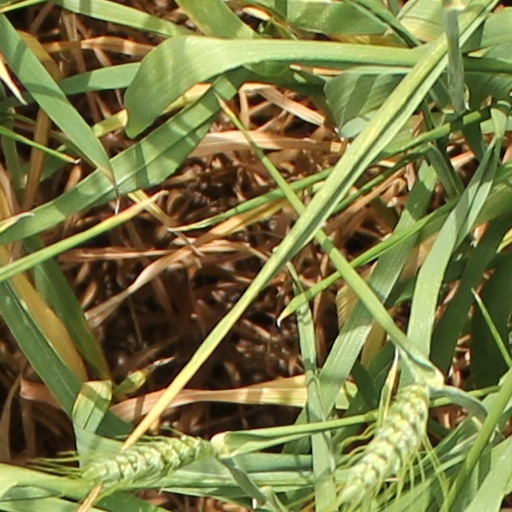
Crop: wheat